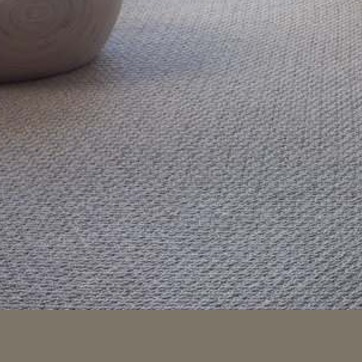
Material: carpet